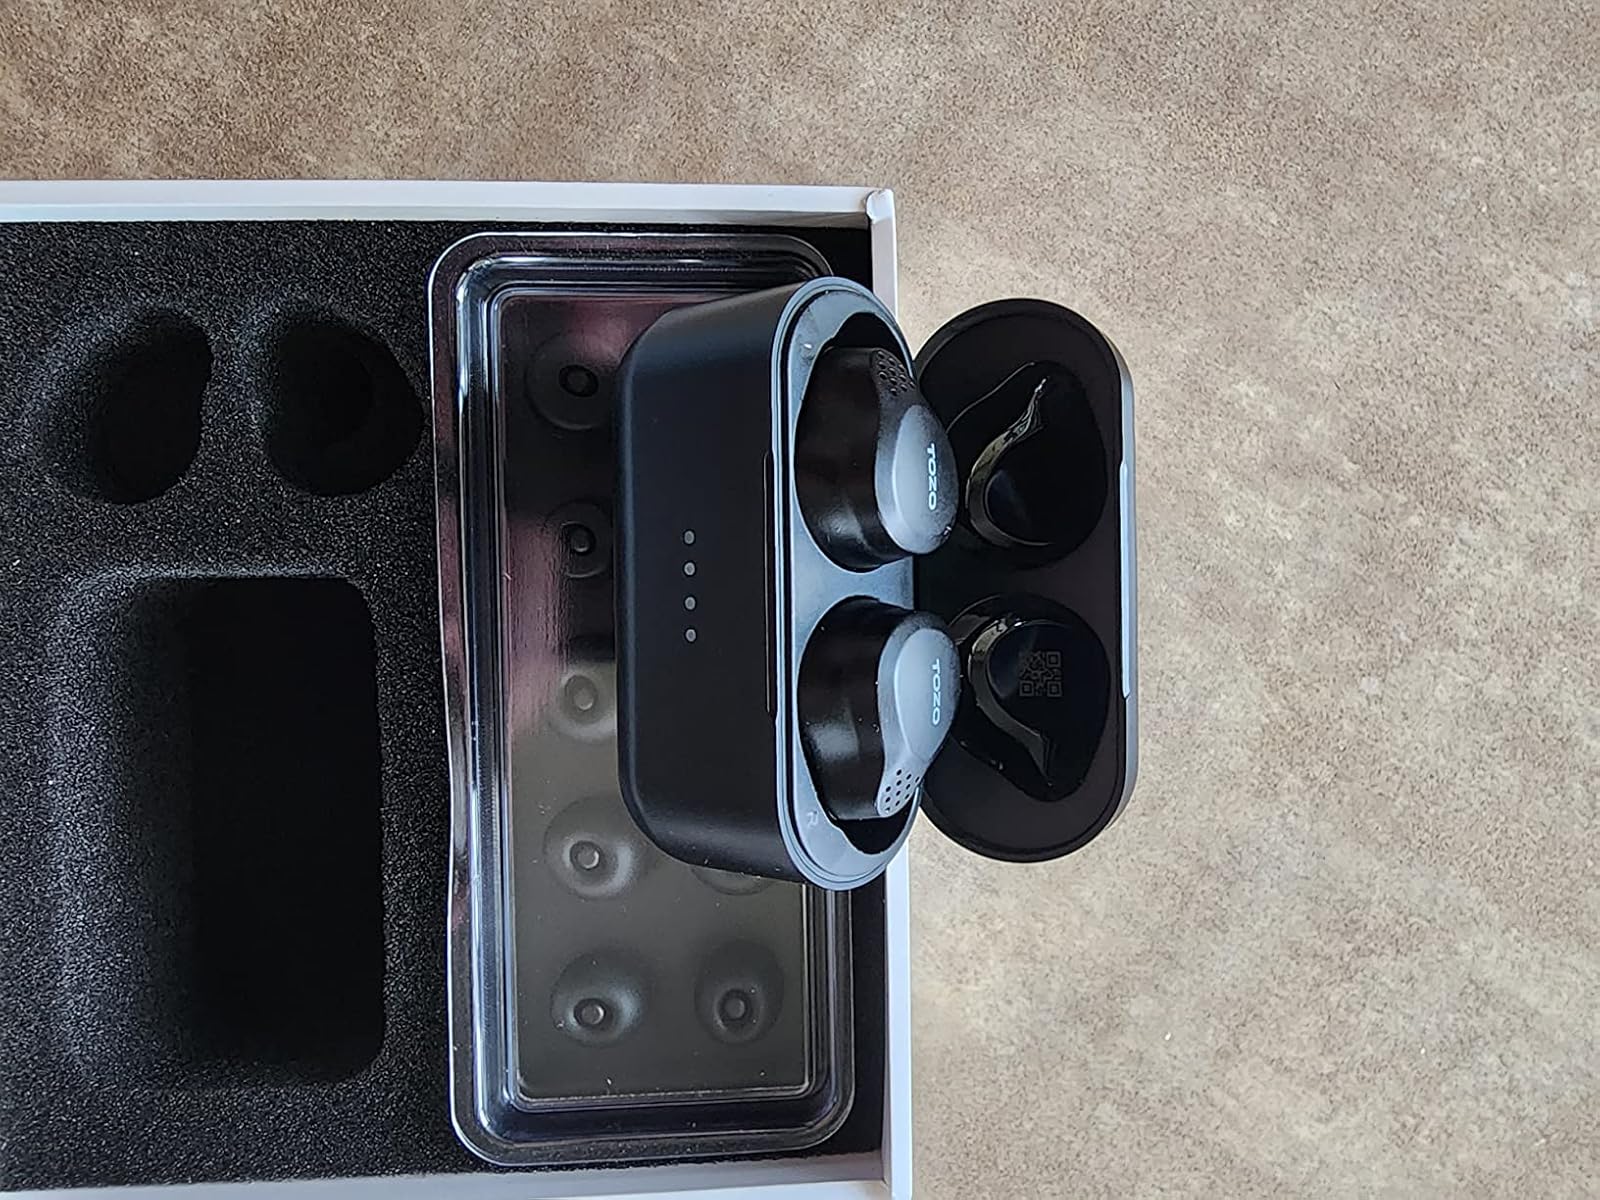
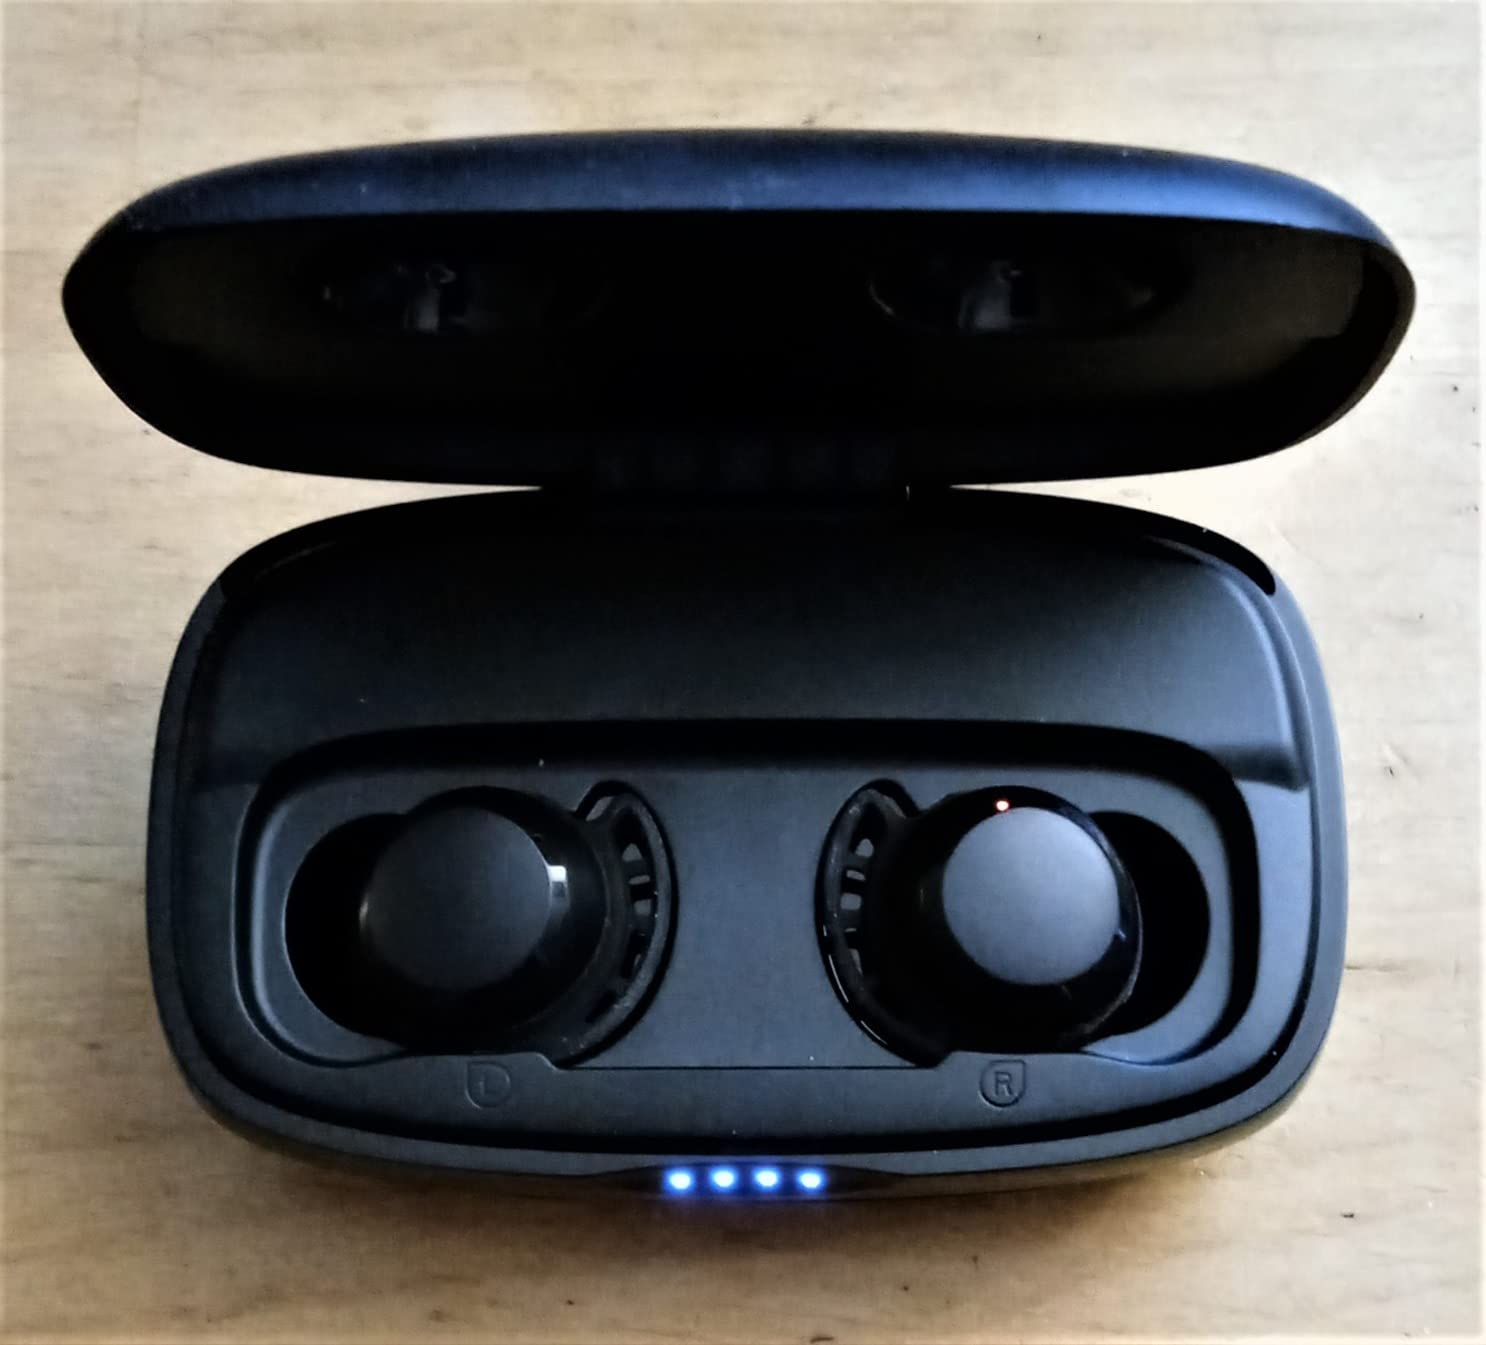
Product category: earbuds
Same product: no